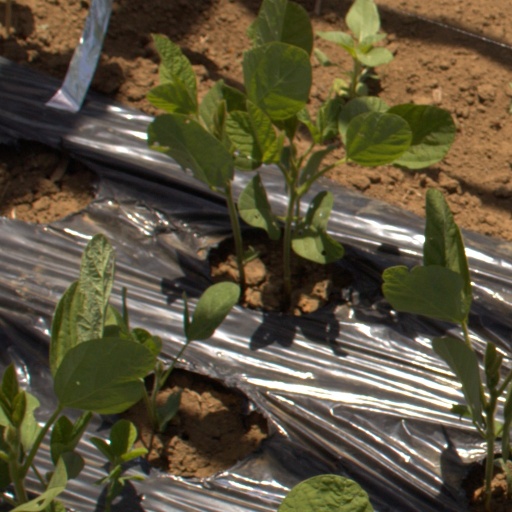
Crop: Jerusalem artichoke